HMS Sans Pareil (1887)

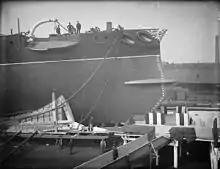
The bow of "Sans Pareil" while under construction at Thames Ironworks, showing her ram.

She was commissioned at Chatham on 8 July 1891 to take part in manoeuvres, and then went into reserve. She was posted to the Mediterranean Fleet in February 1892, leaving Spithead for the Mediterranean on 7 March 1892 to replace as the flagship of George Tryon, Commander in Chief of the Mediterranean Fleet. "Sans Pareil" served on this station until April 1895 when she paid off and was named as port guard ship at Sheerness. On 7 April 1897, the was swept onto the moored "Sans Pareil"s bows by a strong current in Sheerness harbour. While "San Pareil" was undamaged, "Slaney" hull was holed, and the gunboat was ran ashore to avoid sinking.